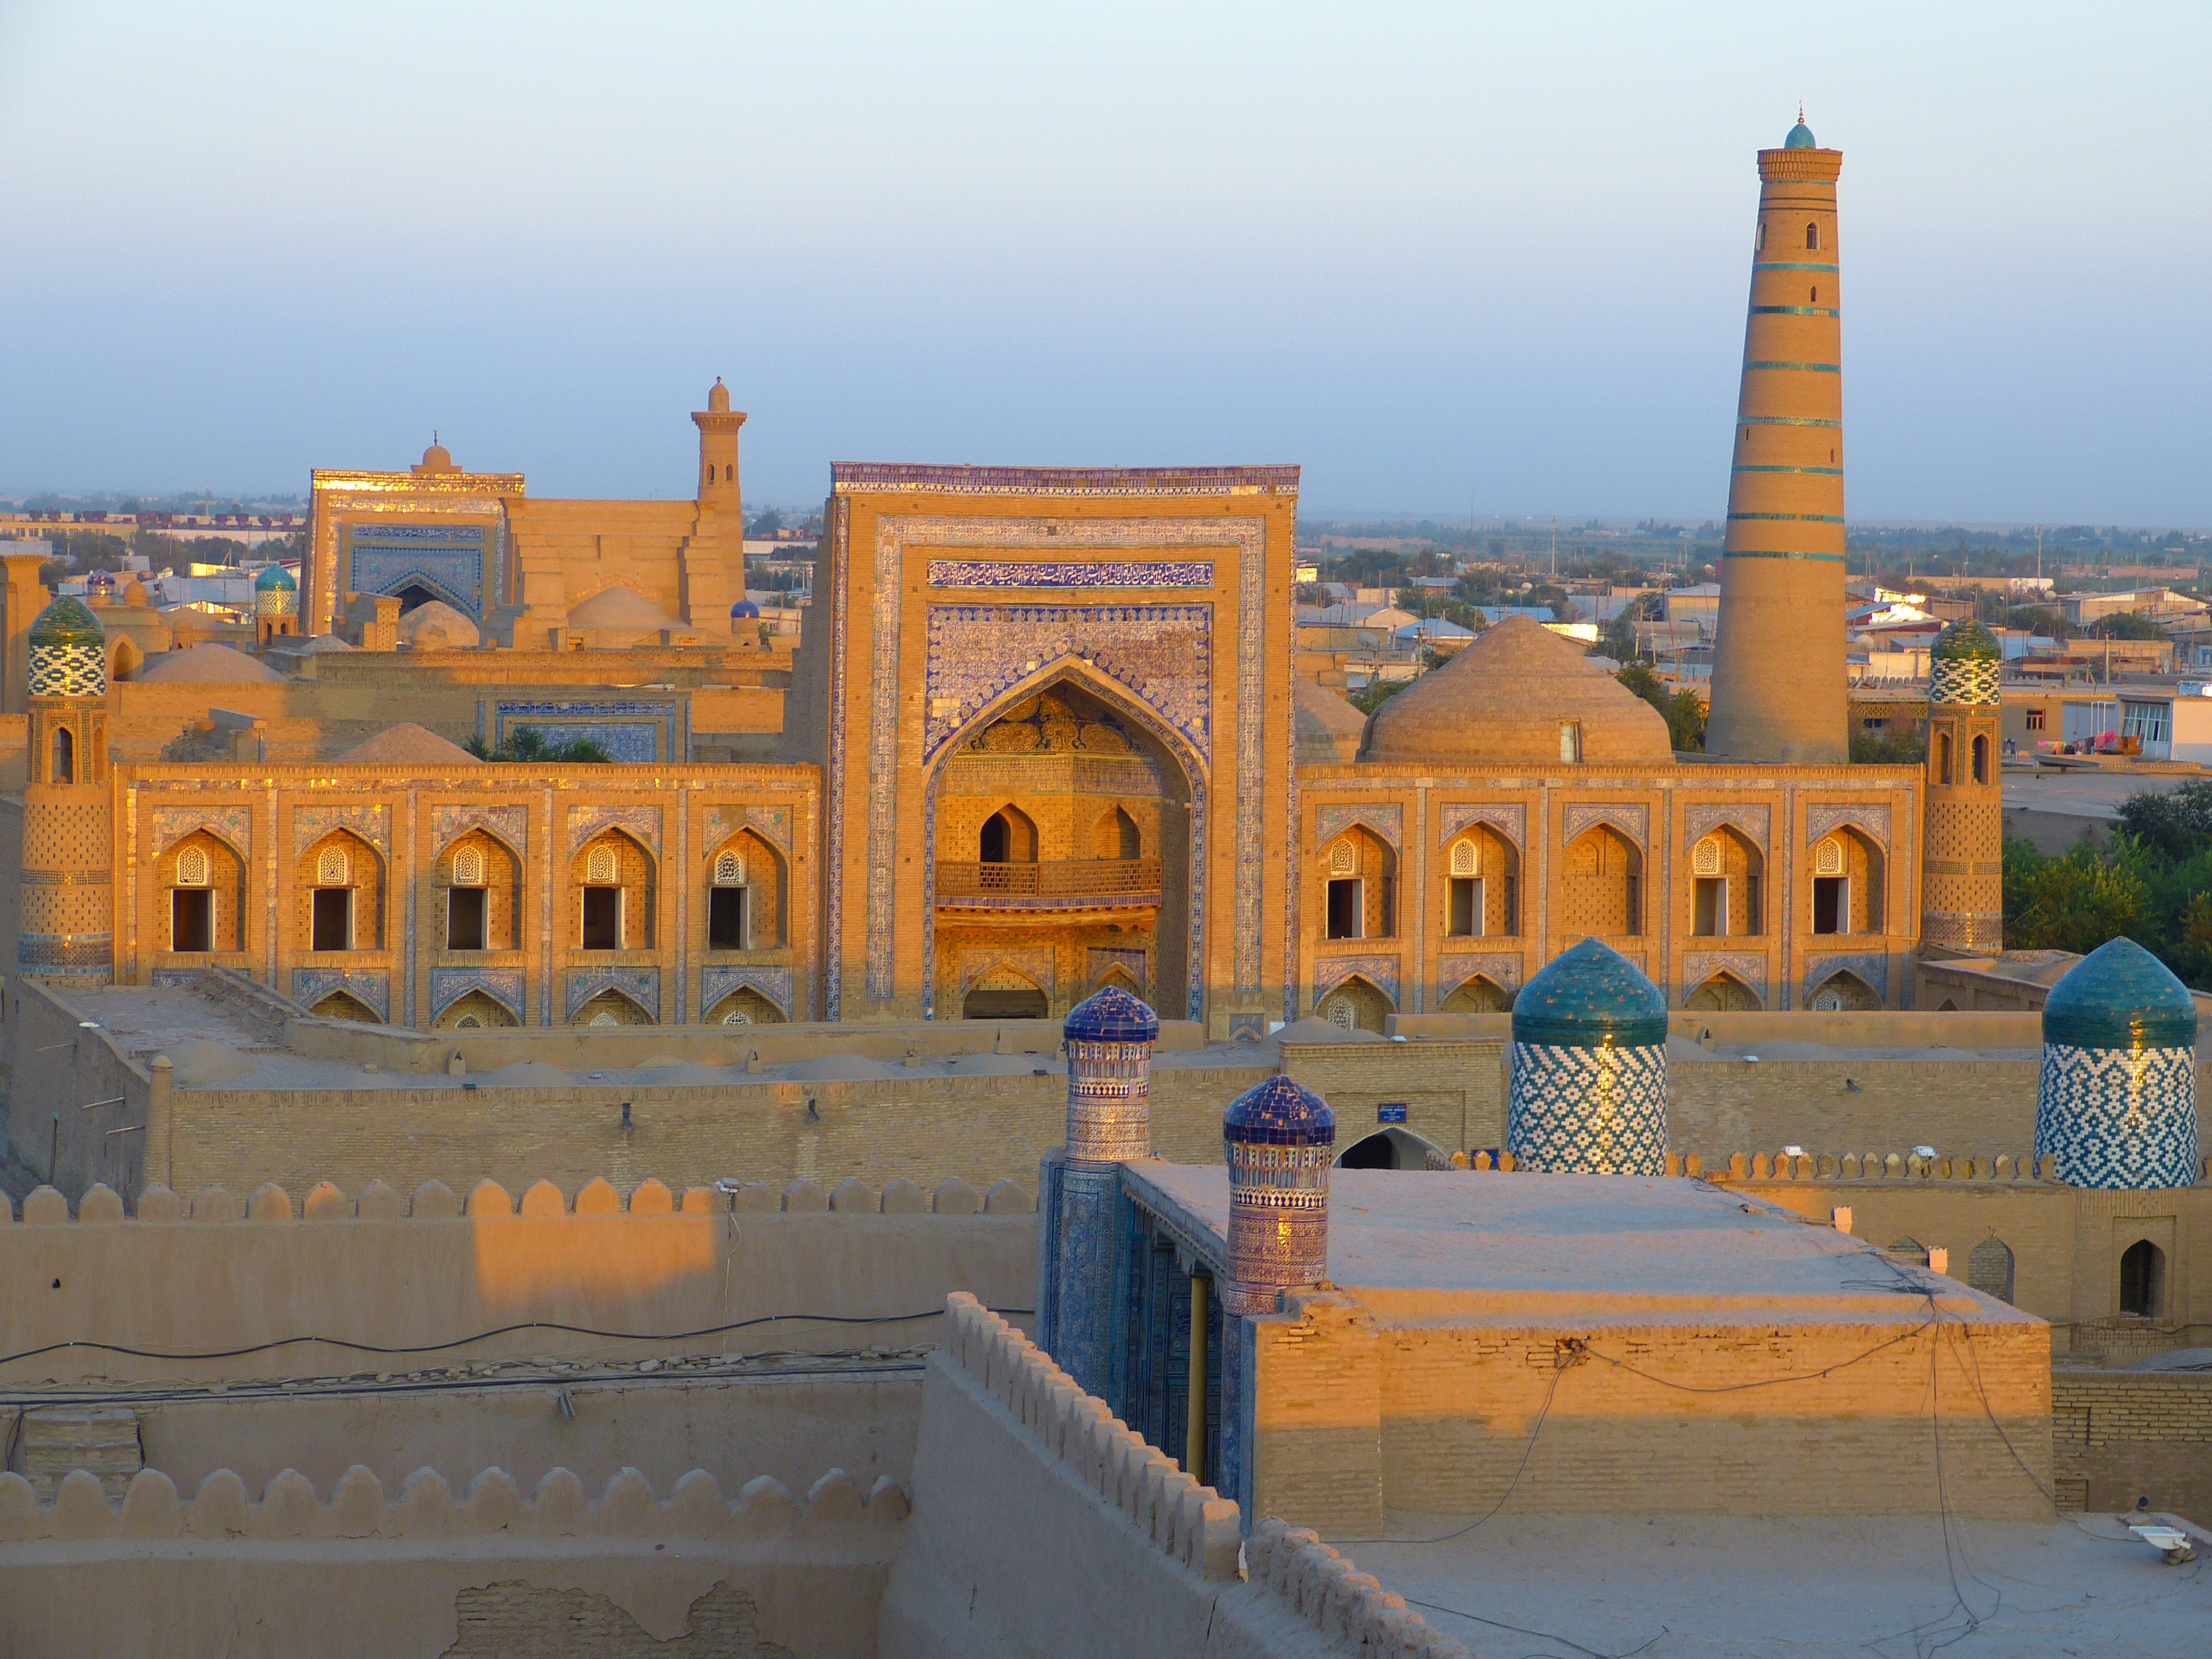
sunset, building, palace, old, city, vacation, landmark, fortification, place of worship, city view, temple, mosque, abendstimmung, uzbekistan, historic site, khiva, ancient history